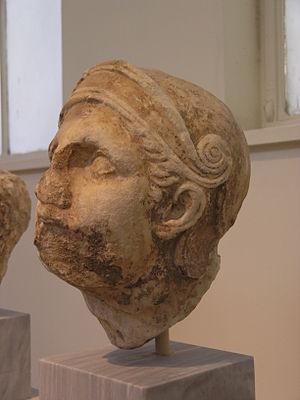
Tégée est une ancienne cité du Sud-Est de l'Arcadie, sur le territoire de l'actuelle Tégéa, mentionnée dans l'Iliade, probablement déjà occupée à l'époque mycénienne. L'importance du site résulte de sa position centrale dans le Péloponnèse, et de la présence du temple d’Athéna Aléa, l’un des plus somptueux de toute la Grèce. Le site est très ruiné, mais il a conservé de nombreuses œuvres de l’architecte et sculpteur Scopas de Paros, et a permis de développer les connaissances sur le culte d’Athéna Aléa en Arcadie.